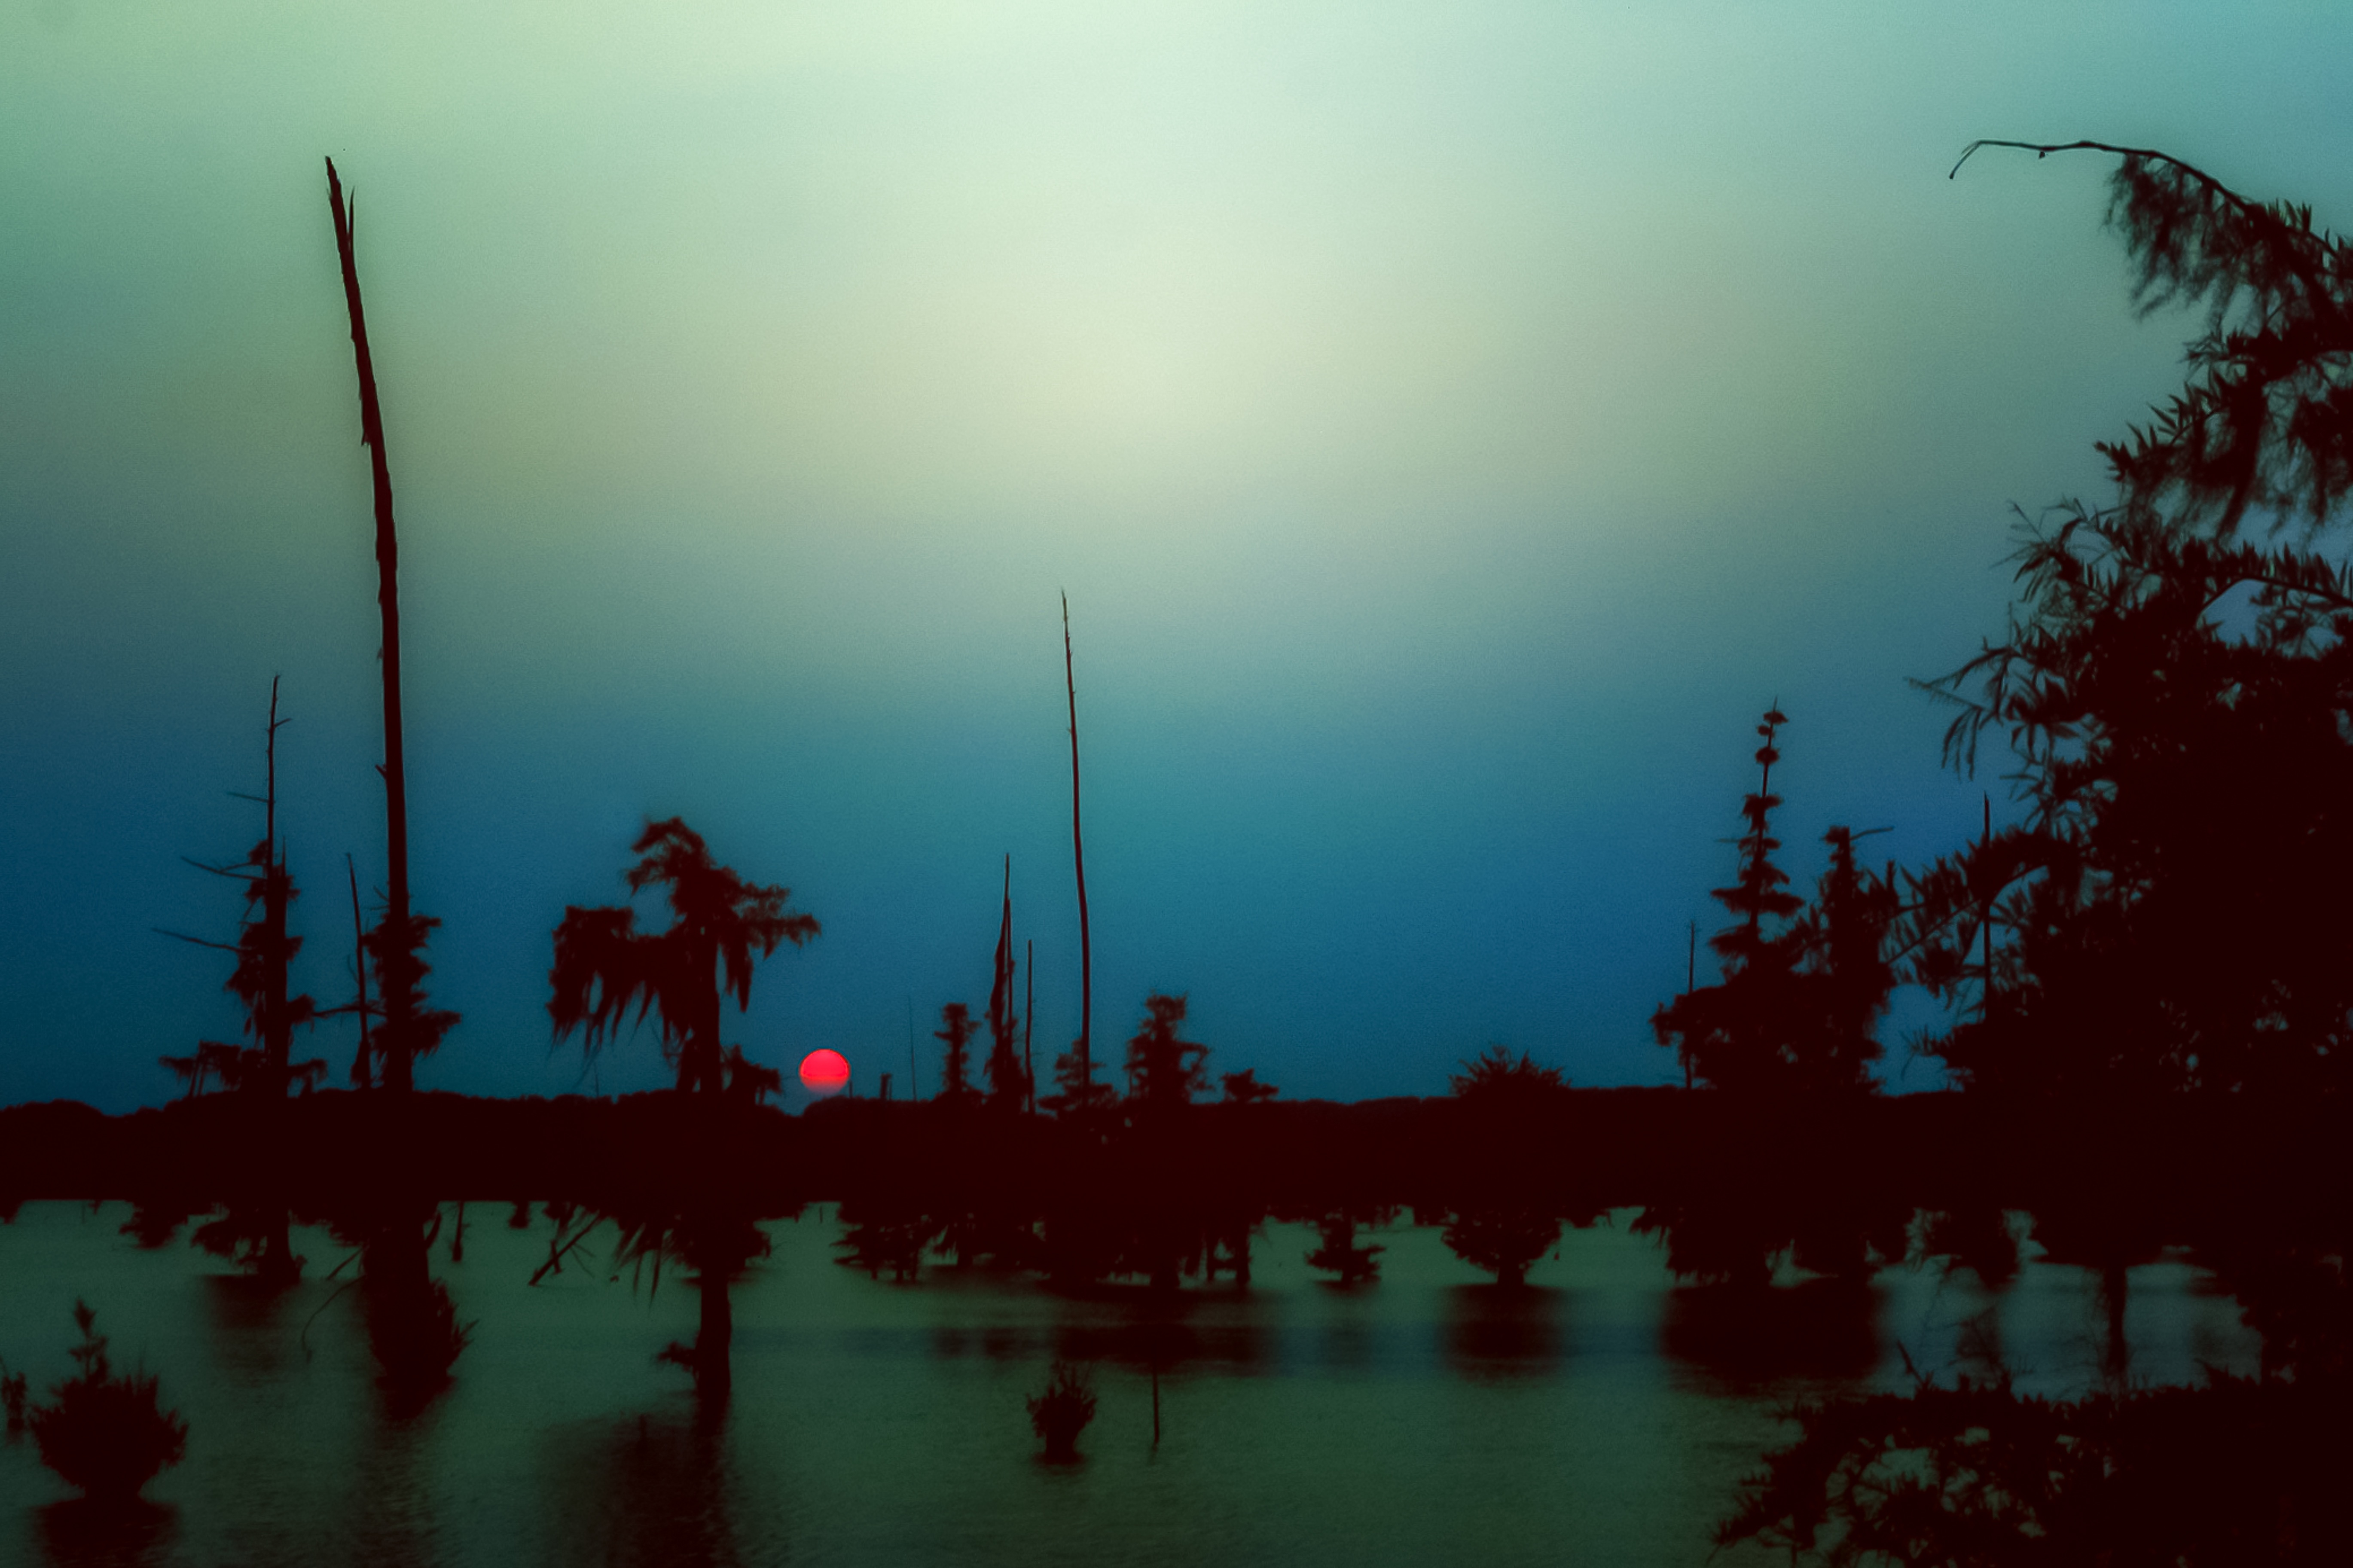
nature, horizon, cloud, sky, sunrise, mist, sunlight, morning, wind, dawn, atmosphere, dusk, evening, reflection, darkness, atmospheric phenomenon, computer wallpaper